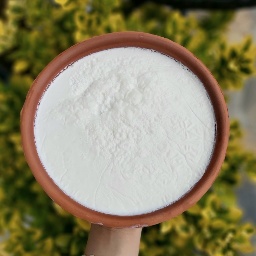
Label: yogurt